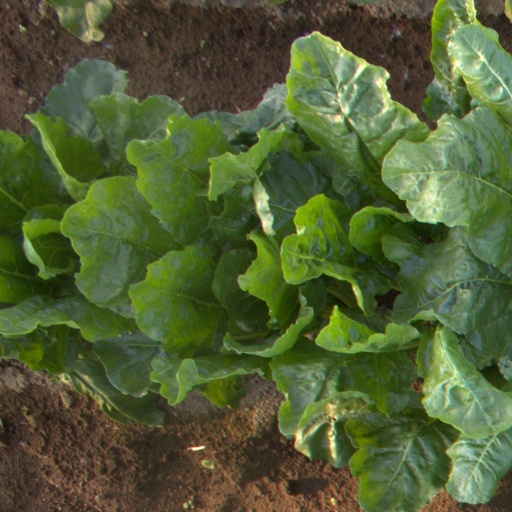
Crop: sugar beet